Lajtabánság

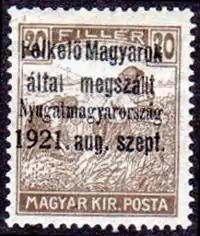
A provisional 20 forint stamp, issued on 12 October 1921

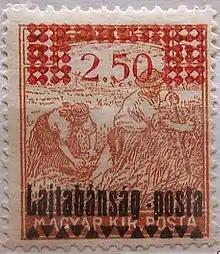
A provisional 2.5 forint stamp

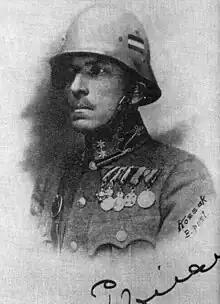
Pál Prónay, leader of the Rongyos Gárda

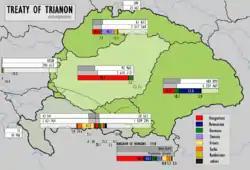
Map of the Treaty of Trianon

Lajtabánság, or the Banate of Leitha, was a short-lived western Hungarian state in the region where the Austrian federal state of Burgenland now exists. It existed between 4 October and 10 November 1921, following the Treaty of Trianon and the departure of the rump Kingdom of Hungary's army and after the Sopron plebiscite was held in the area according to the Venice protocol.